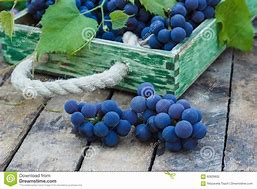
Label: Grapes